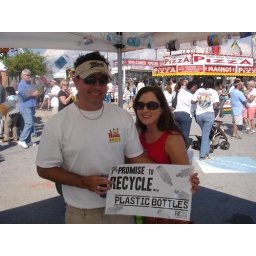
A plastic bottle recycling promise at the 2009 Seafood Festival in Morehead City NC (10/3/2009)